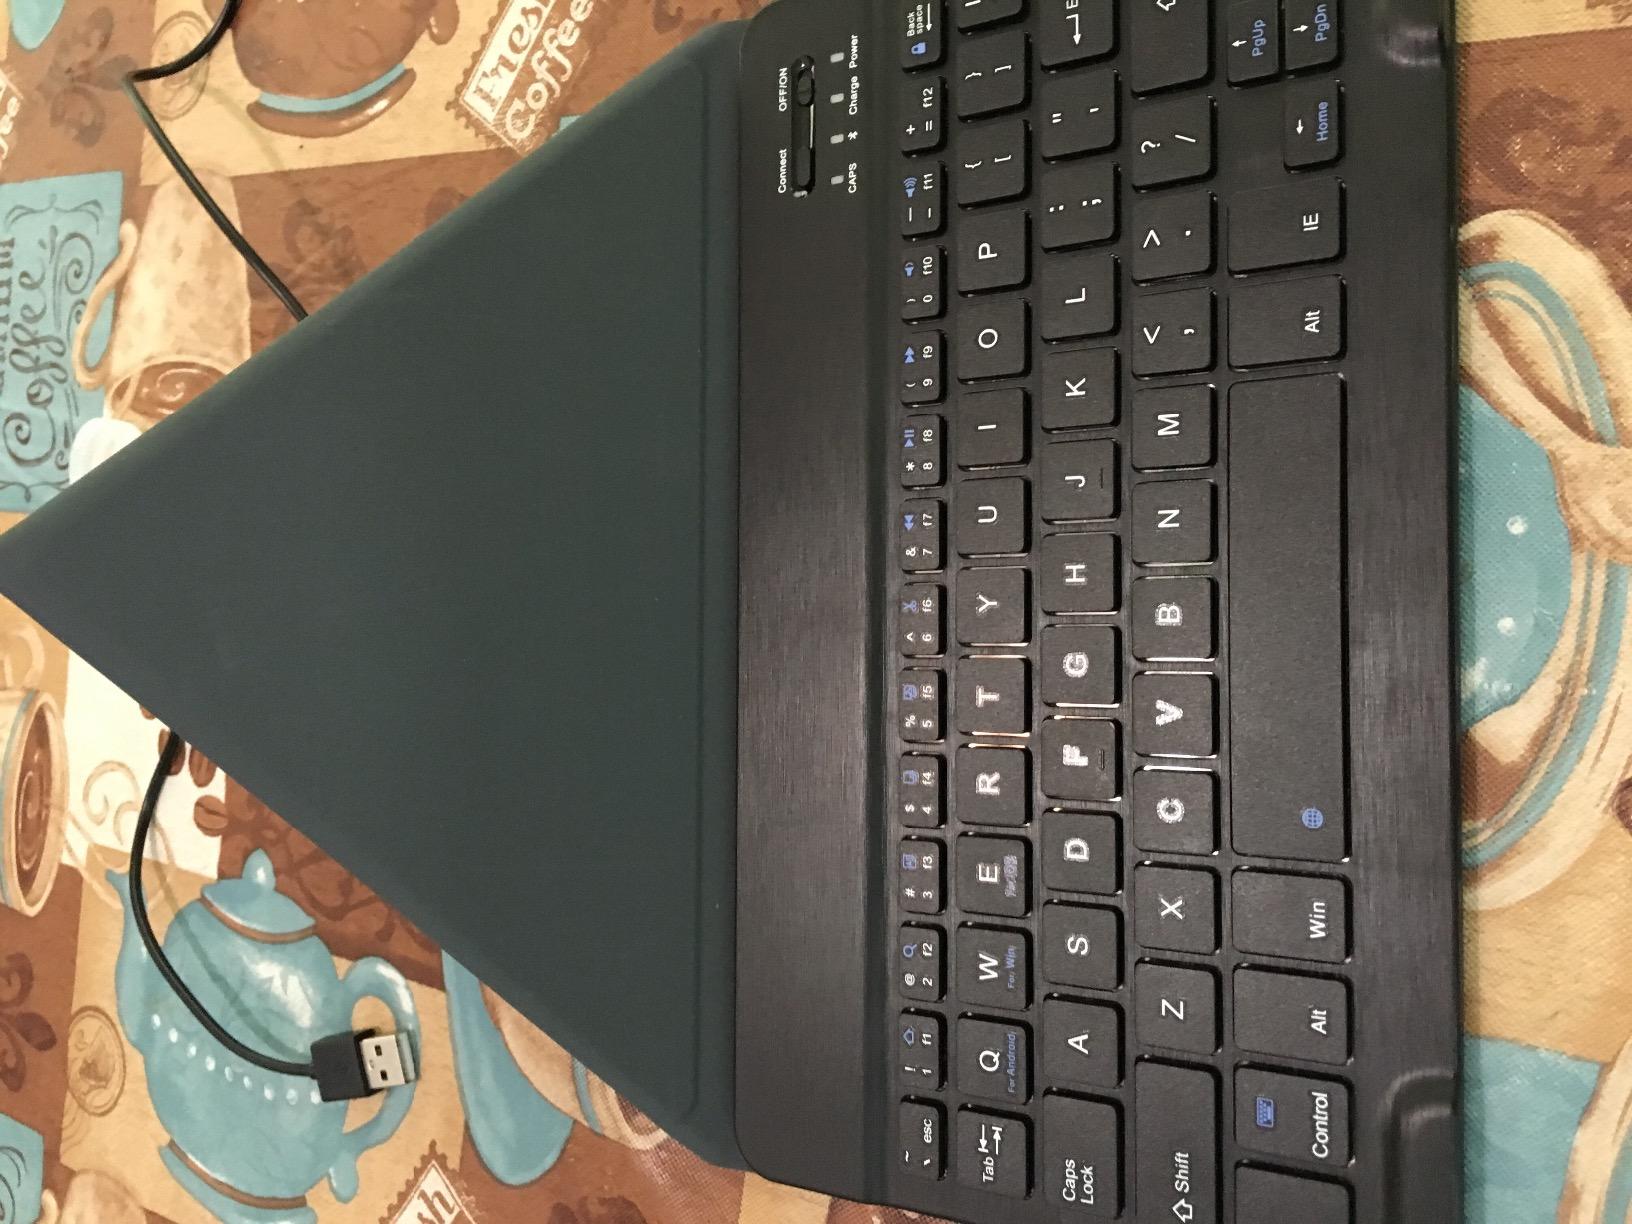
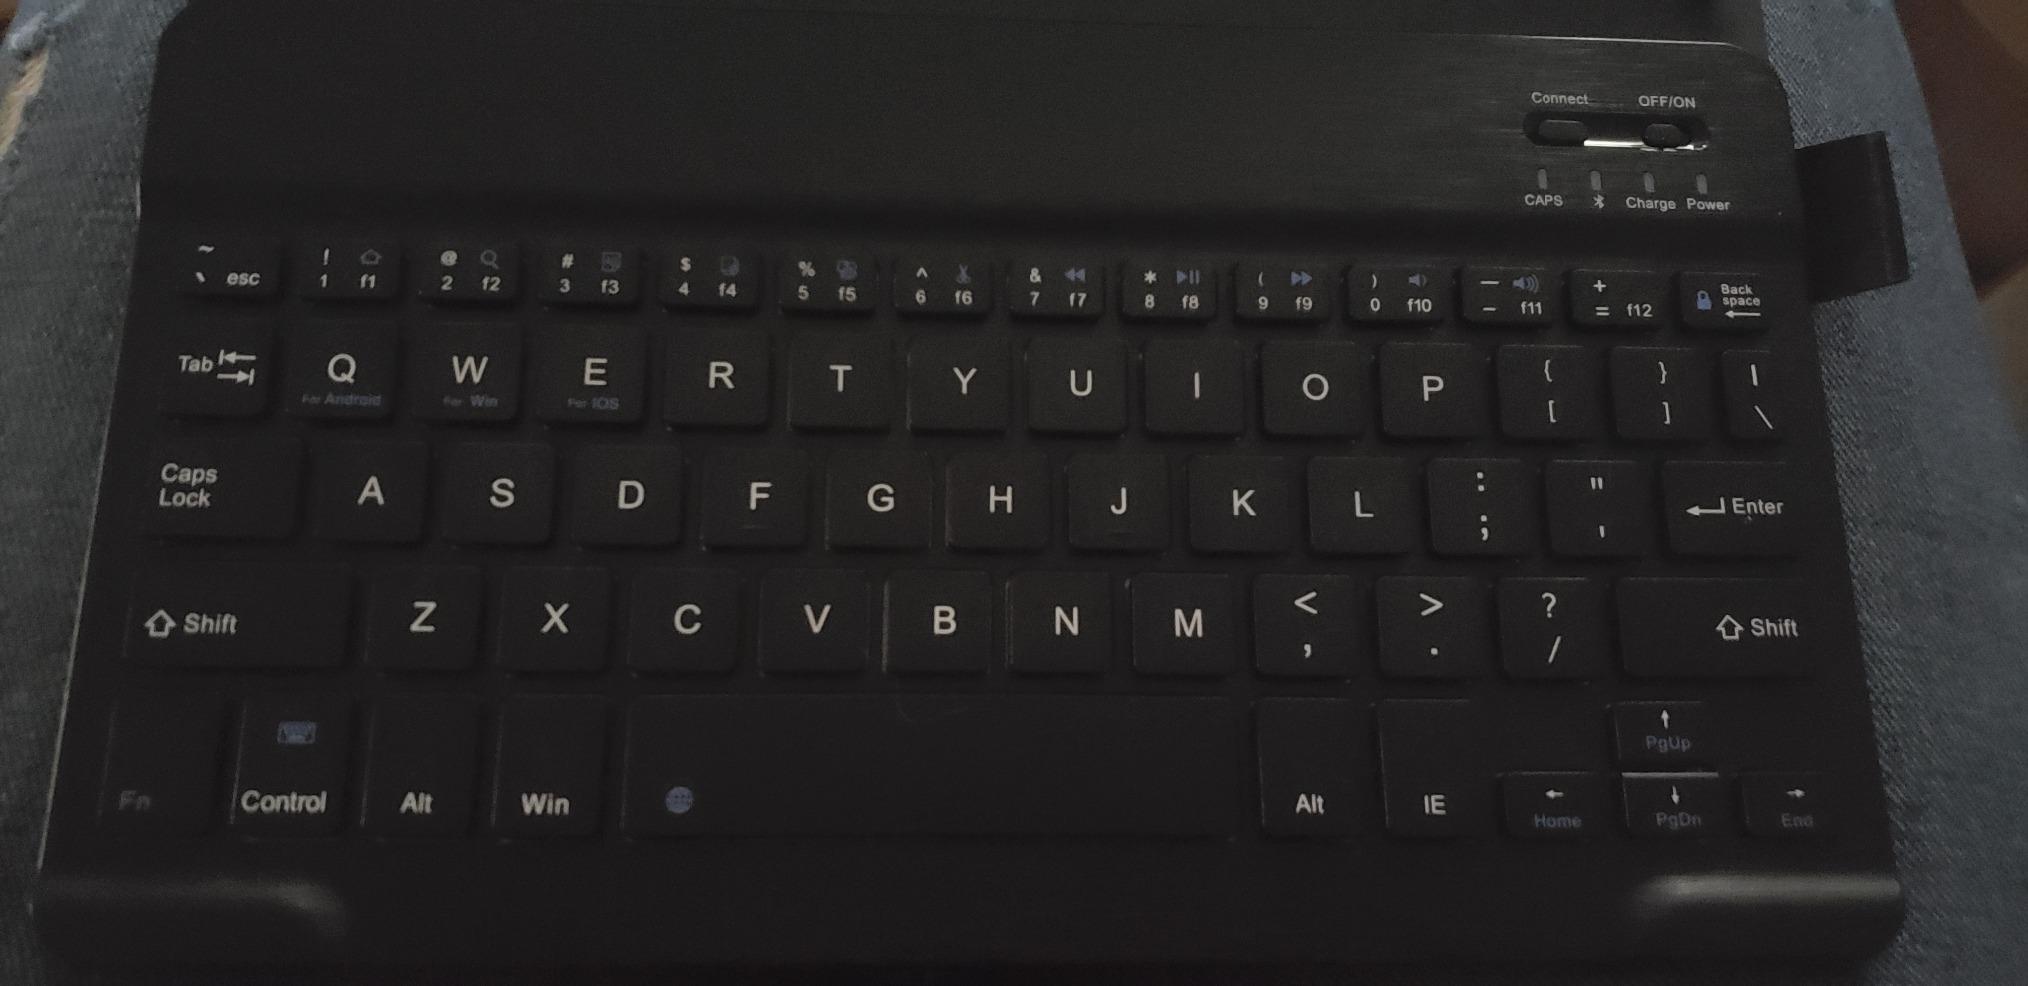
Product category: keyboard
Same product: yes